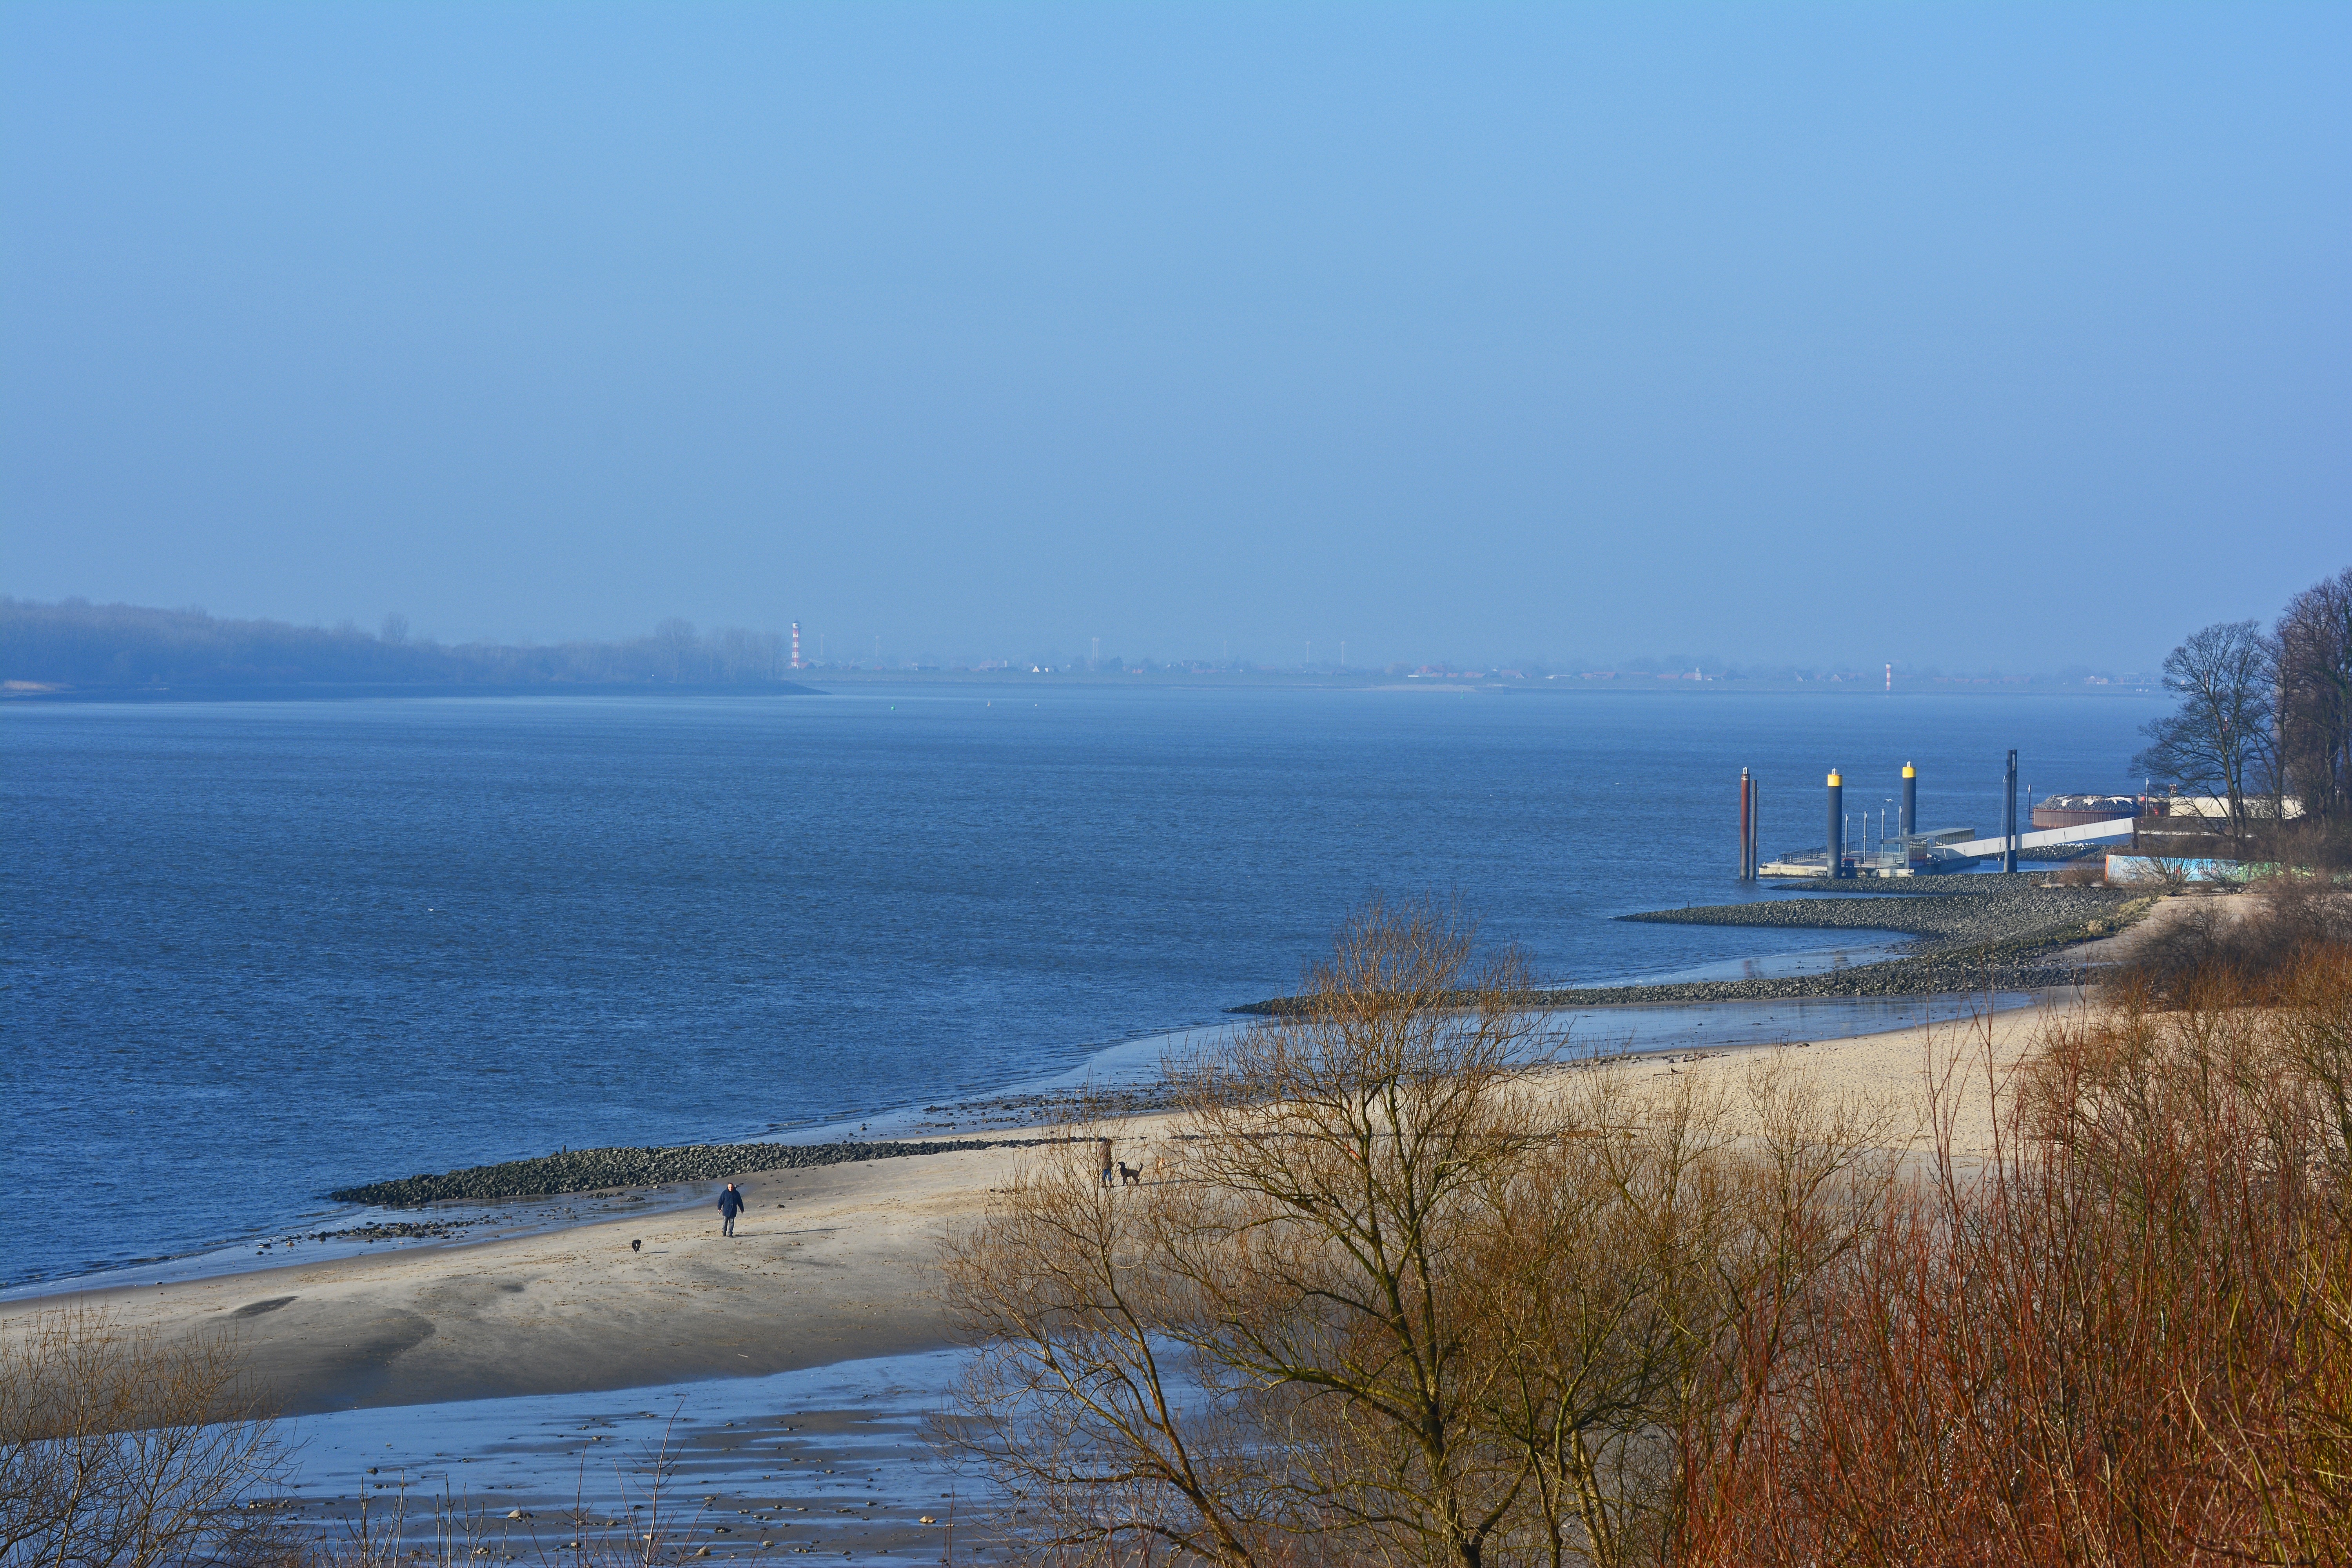
beach, landscape, sea, coast, water, nature, ocean, horizon, winter, morning, shore, wave, river, cliff, vehicle, tower, bay, blue, reservoir, terrain, body of water, channel, mood, wintry, breakwater, elbe, cape, elbe beach, wedel, atmospheric phenomenon